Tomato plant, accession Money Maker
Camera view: bottom (45 deg); turntable rotation: 120 degrees
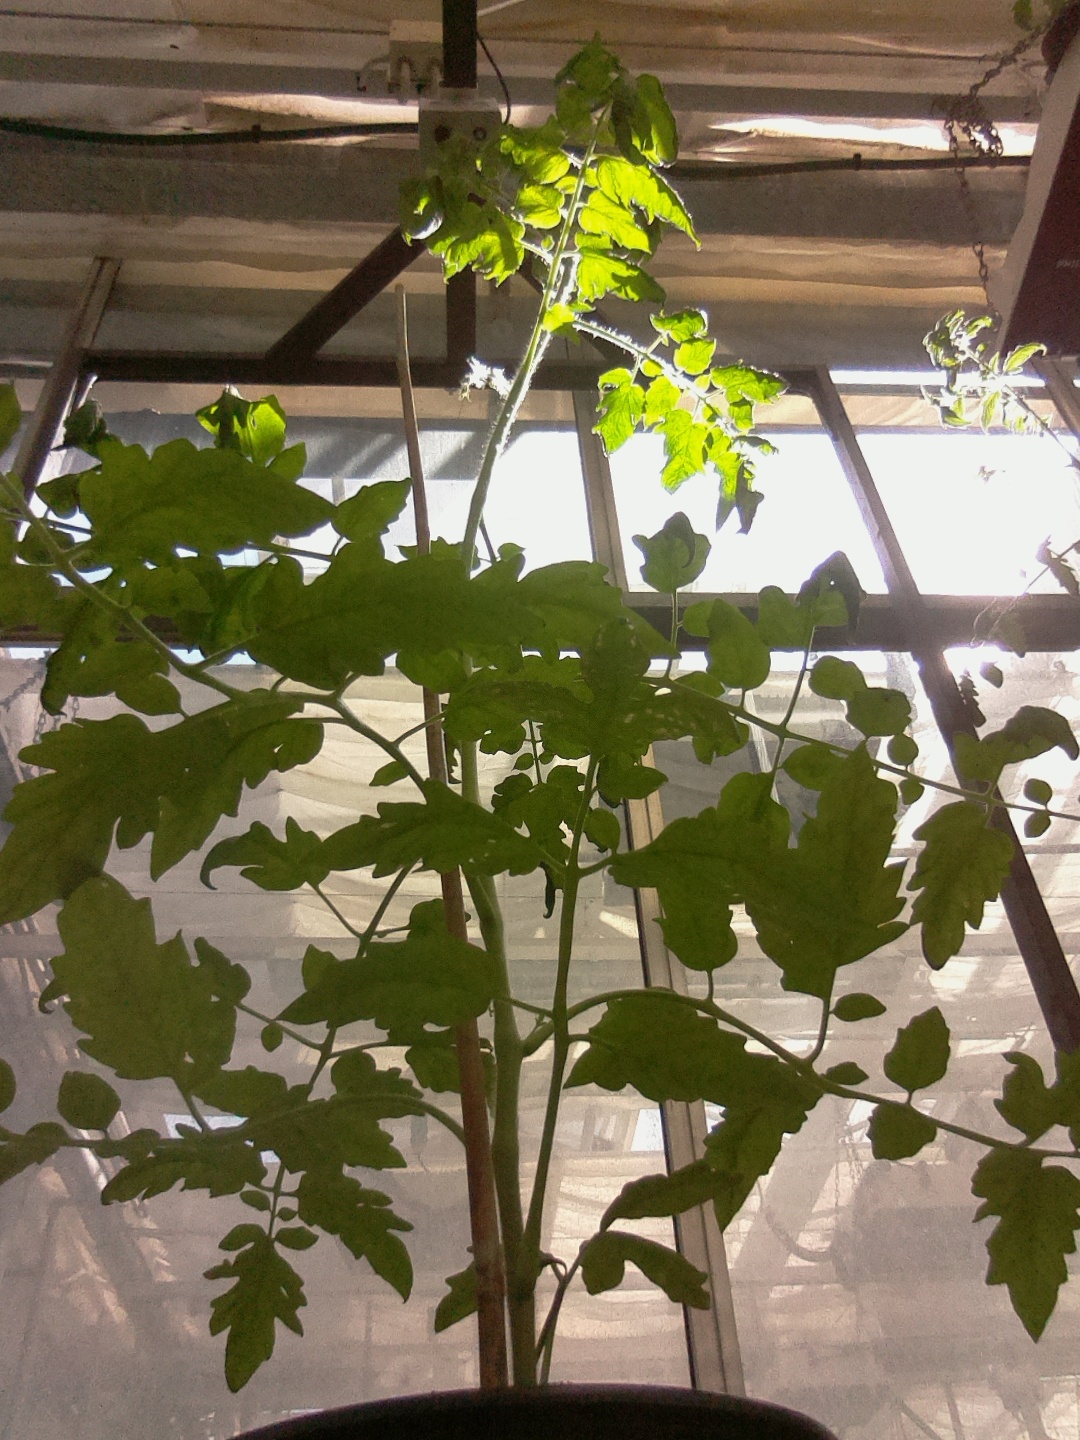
BBCH growth stage 60: First flowers open